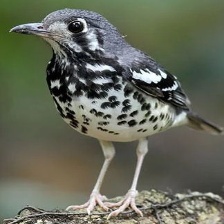
Species: ASHY THRUSHBIRD
Scientific name: GEOKICHLA CINEREA